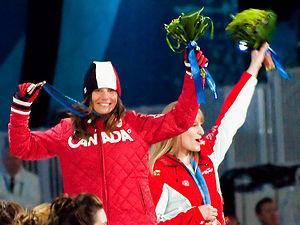
Maëlle Ricker, née le 2 décembre 1978 à North Vancouver en Colombie-Britannique, est une snowboardeuse canadienne, spécialisée dans les épreuves de snowboardcross. Au cours de sa carrière, elle a notamment remporté une médaille de bronze aux mondiaux 2005 en snowboardcross et le globe de cristal de snowboardcross en 2008, elle compte en coupe du monde seize victoires. Elle a également pris part aux Jeux olympiques de 1998, 2006 et 2010 où elle a été sacrée championne olympique de l'épreuve de snowboardcross, chez elle à Vancouver. En 2013, elle remporte son premier titre de championne du monde à Stoneham et a donc remporté tous les titres au moins une fois.